Women in the Catholic Church

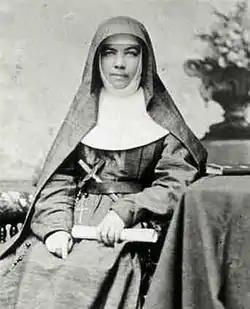
Mary MacKillop

The Sisters of Mercy was founded by Catherine McAuley in Dublin, Ireland, in 1831, and her nuns went on to establish hospitals and schools across the world. The Little Sisters of the Poor was founded in the mid-19th century by Saint Jeanne Jugan near Rennes, France, to care for the many impoverished elderly who lined the streets of French towns and cities. In Britain's Australian colonies, Australia's first canonised Saint, Mary MacKillop, co-founded the Sisters of St. Joseph of the Sacred Heart as an educative religious institute for the poor in 1866. Tension with the local male hierarchy culminated in the local archbishop attempting to excommunicate her. Pope Pius IX's personal approval permitted her to continue her work and by the time of her death her institute had established a 117 schools and had opened orphanages and refuges for the needy.